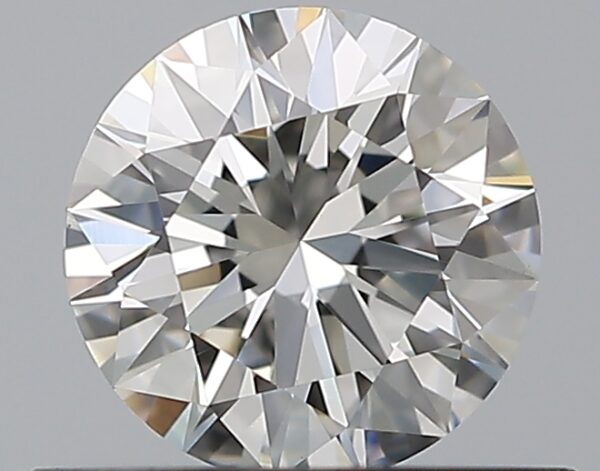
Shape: round
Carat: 0.5
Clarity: VS1
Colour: H
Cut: EX
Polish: EX
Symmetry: EX
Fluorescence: M
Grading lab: GIA
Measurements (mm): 5.12 x 5.15 x 3.13